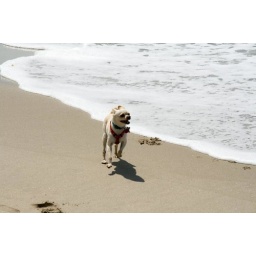
At Leo Carrillo State Beach, only official dog beach near Los Angeles County.